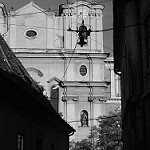
Label: B & W